Cosimo Ennio Masiello

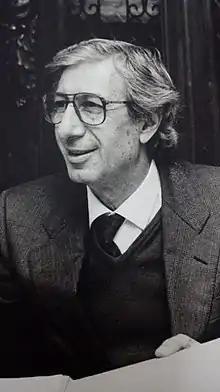
Cosimo Ennio Masiello

A native of Brindisi born on 2 November 1929, Masiello was trained as a lawyer. He served as mayor of his hometown from 16 December 1987 to 21 December 1988, and was elected to the Senate of the Republic on the Democrats of the Left ballot in 1992. Masiello sought another term as mayor of Brindisi in 1996, losing the office to . One of his children, Mauro, later served on the Brindisi municipal council. Masiello died at the age of 89 on 2 October 2018.